History of London (1900–1939)

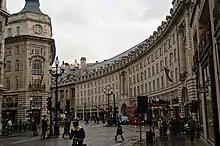
Regent's Quadrant, completed in 1928, capped a decades-long rebuilding program in the West End

Architecturally there was much rebuilding in Central London during the Edwardian years in the prevalent styles of Beaux-Arts and Edwardian Baroque. Much of the construction was delayed by the Great War between 1914 and 1918, and completed in the 1920s. Major government buildings erected during this time were County Hall (1911–22), the seat of the London County Council, the War Office (1906), and the Port of London Authority Building (1912–1922). The decrepit buildings of John Nash's Regent Street, originally constructed in the 1820s and encompassing a large swathe of the West End between Regent's Park in the north and Waterloo Place near St. James's Park in the south, were rebuilt entirely between 1905 and 1927. The simple Regency buildings of the Nash period were replaced with grand new commercial buildings faced in Portland stone lining Regent Street, Oxford Circus, and Regent's Quadrant, transforming the appearance of the West End. The Mall was re-envisioned as a grand parade route for state pageantry, which involved the building of Admiralty Arch (1911), the re-facing of Buckingham Palace (1911–1912), and the erection of the Victoria Memorial (1911).